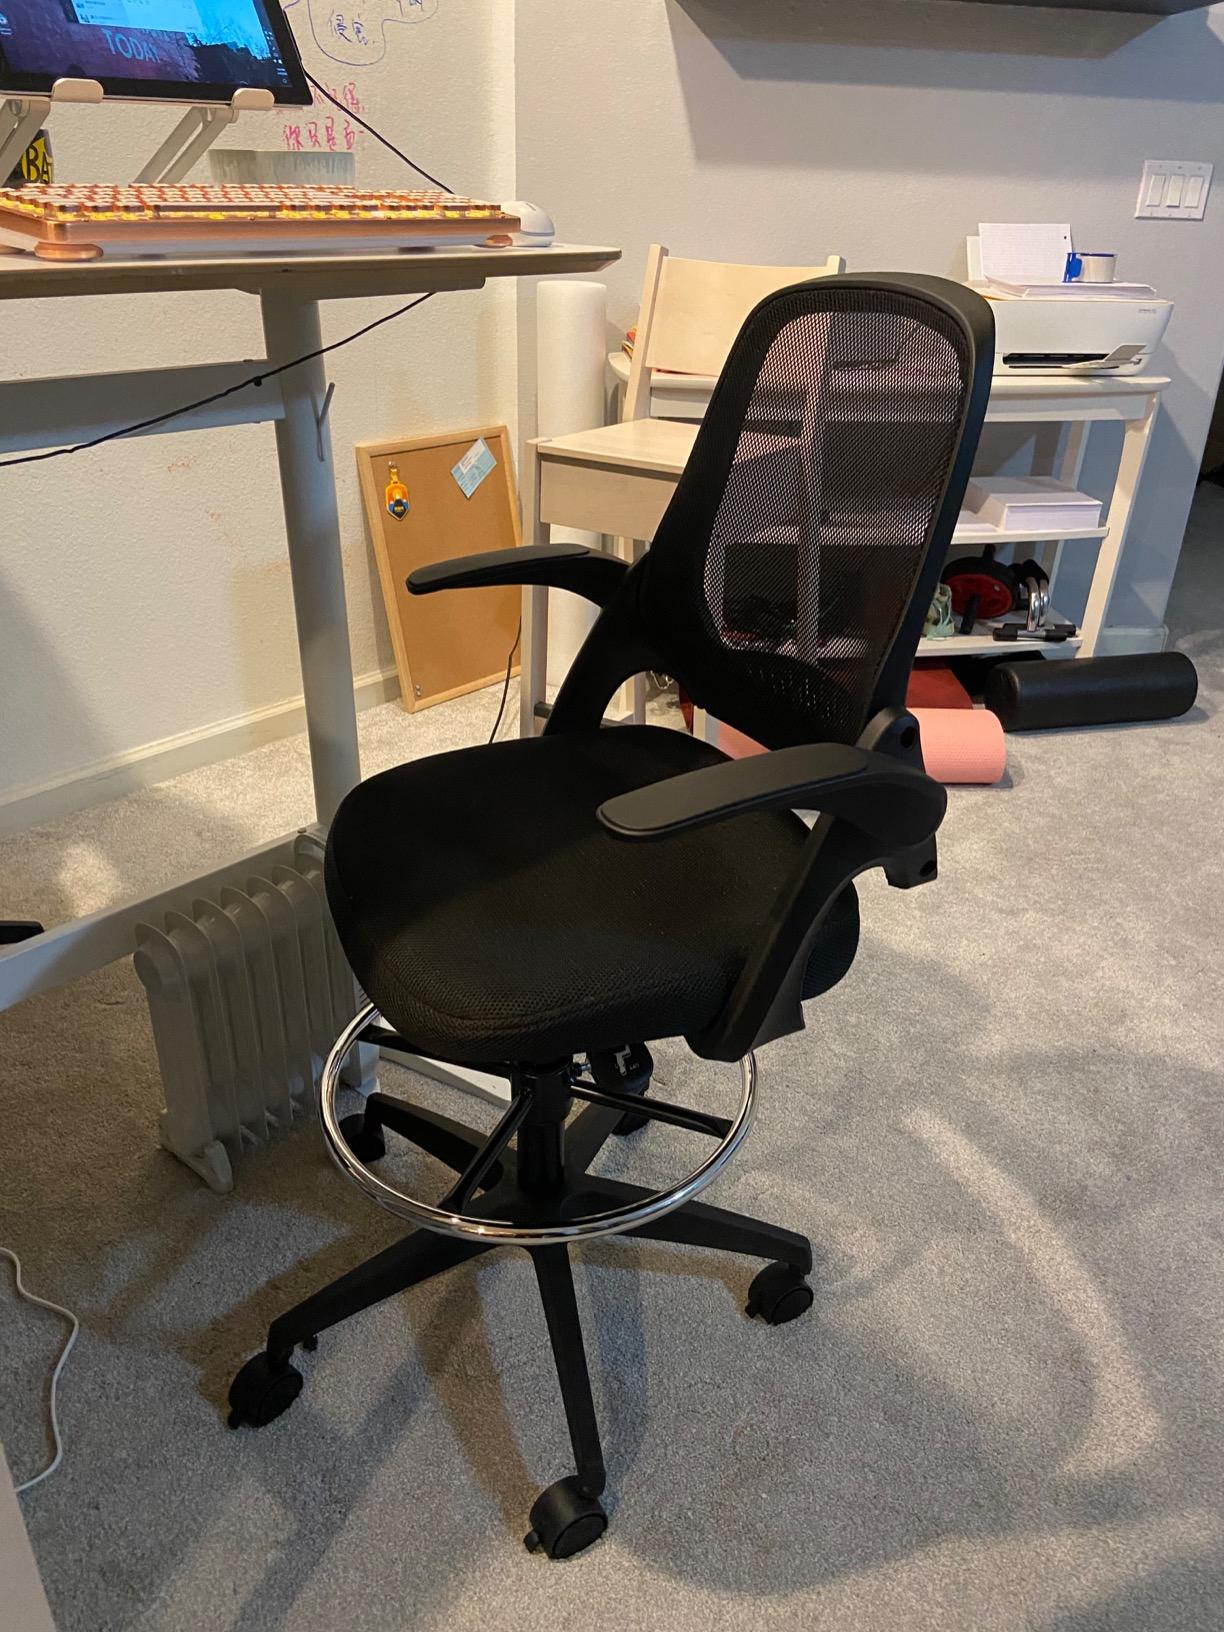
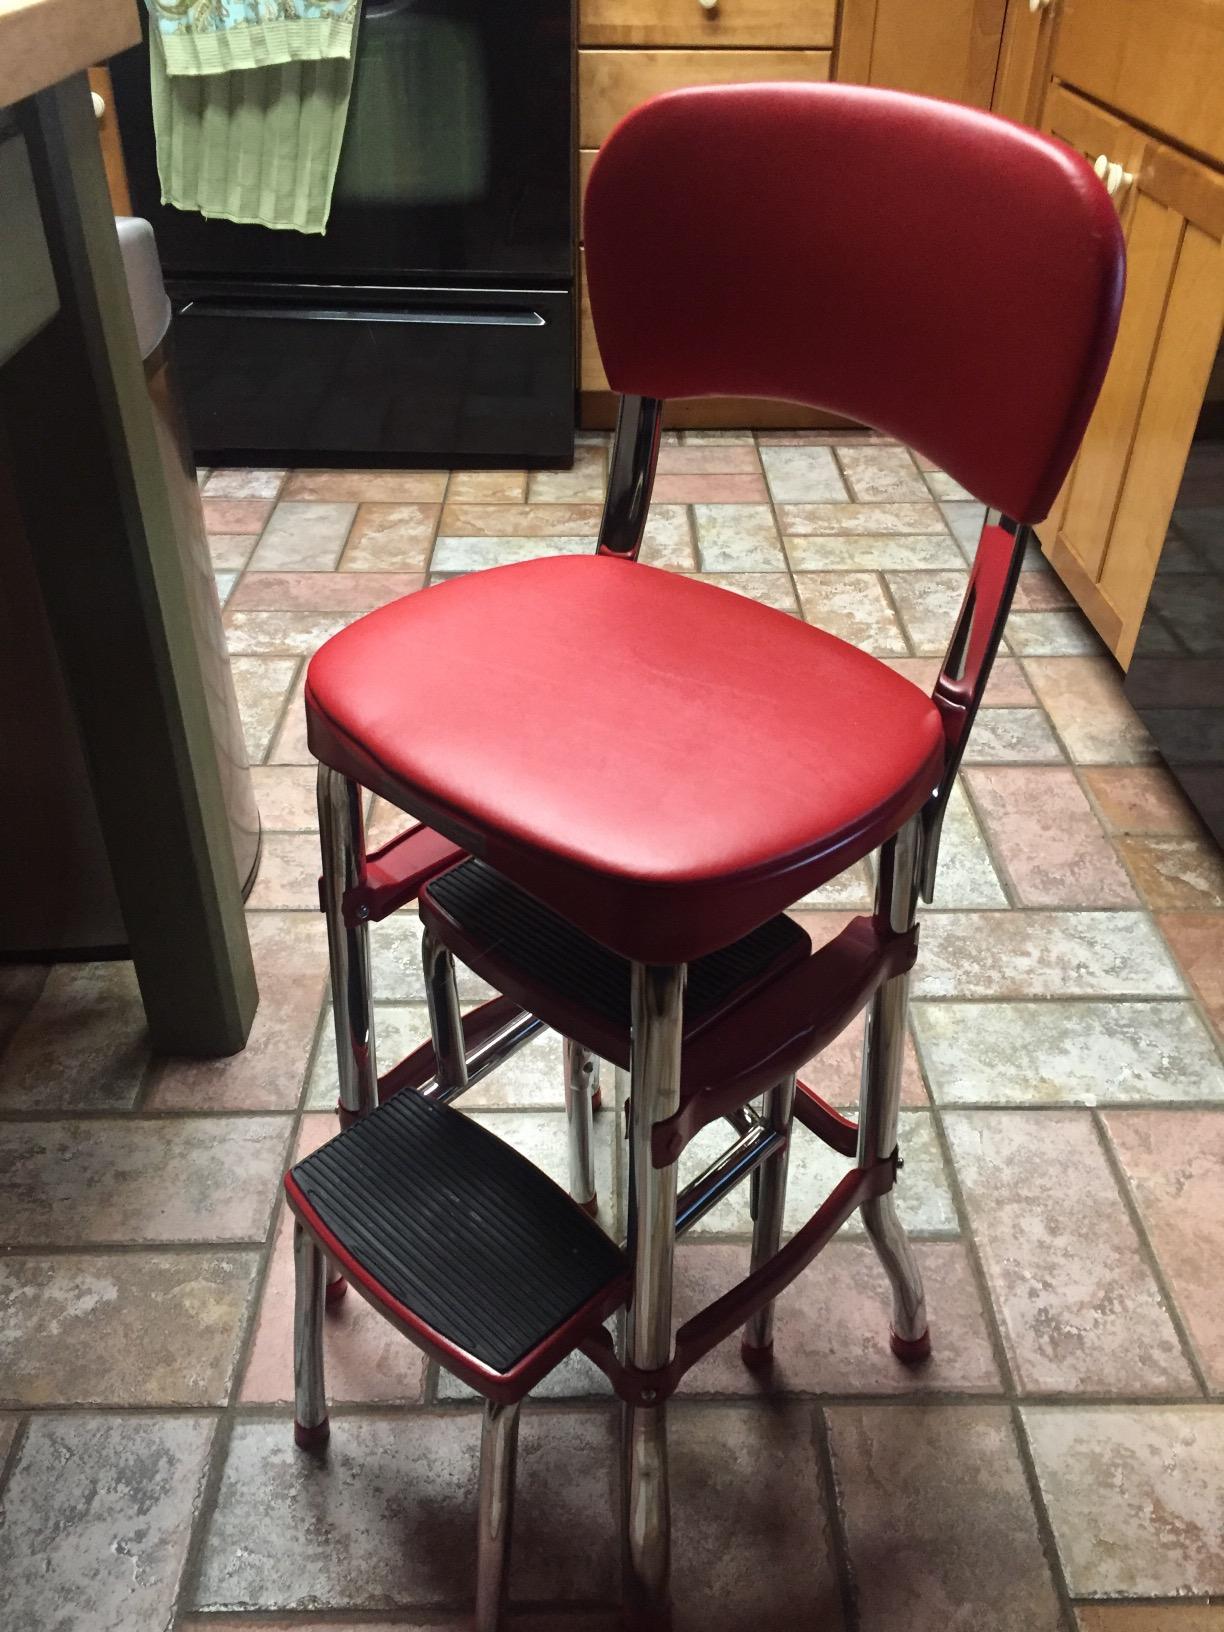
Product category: items_chair
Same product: no